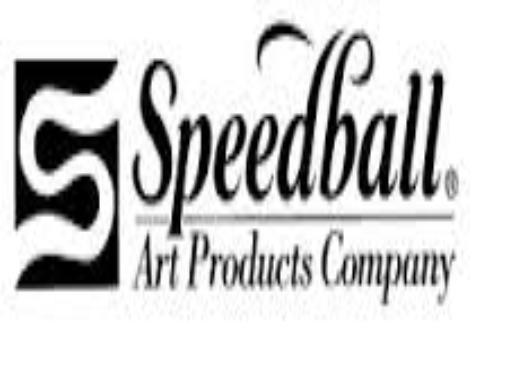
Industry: Necessities